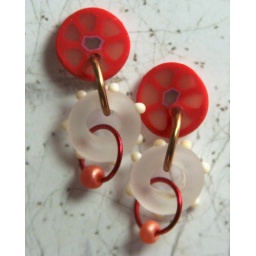
hoops in hoops in hoops. pierced backs on red and translucent polymer clay with lampworked glass and niobium hoops, pearls beads